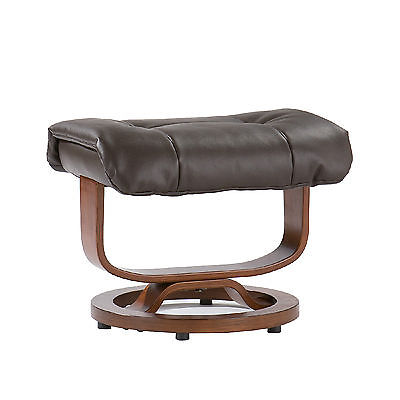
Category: chair